Water clarity

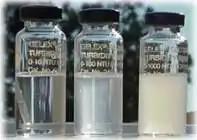
Three glass vials used as turbidity standards for 5, 50, and 500 nephelometric turbidity units (NTU).

Turbidity is a measure of the cloudiness of water based on light scattering by particles at a 90-degree angle to the detector. A turbidity sensor is placed in water with a light source and a detector at a 90-degree angle to one another. The light source is usually red or near-infrared light (600–900 nm). Turbidity sensors are also called turbidimeters or nephelometers. In more turbid water, more particles are present in the water, and more light scattering by particles is picked up by the detector. Turbidity is most useful for long-term monitoring because these sensors are often low cost and sturdy enough for long deployments underwater.